Franchising

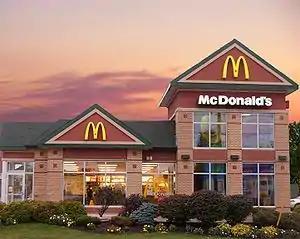
A McDonald's franchise in Moncton, New Brunswick, Canada

Franchising is based on a marketing concept which can be adopted by an organization as a strategy for business expansion. Where implemented, a franchisor licenses some or all of its know-how, procedures, intellectual property, use of its business model, brand, and rights to sell its branded products and services to a franchisee. In return, the franchisee pays certain fees and agrees to comply with certain obligations, typically set out in a franchise agreement.